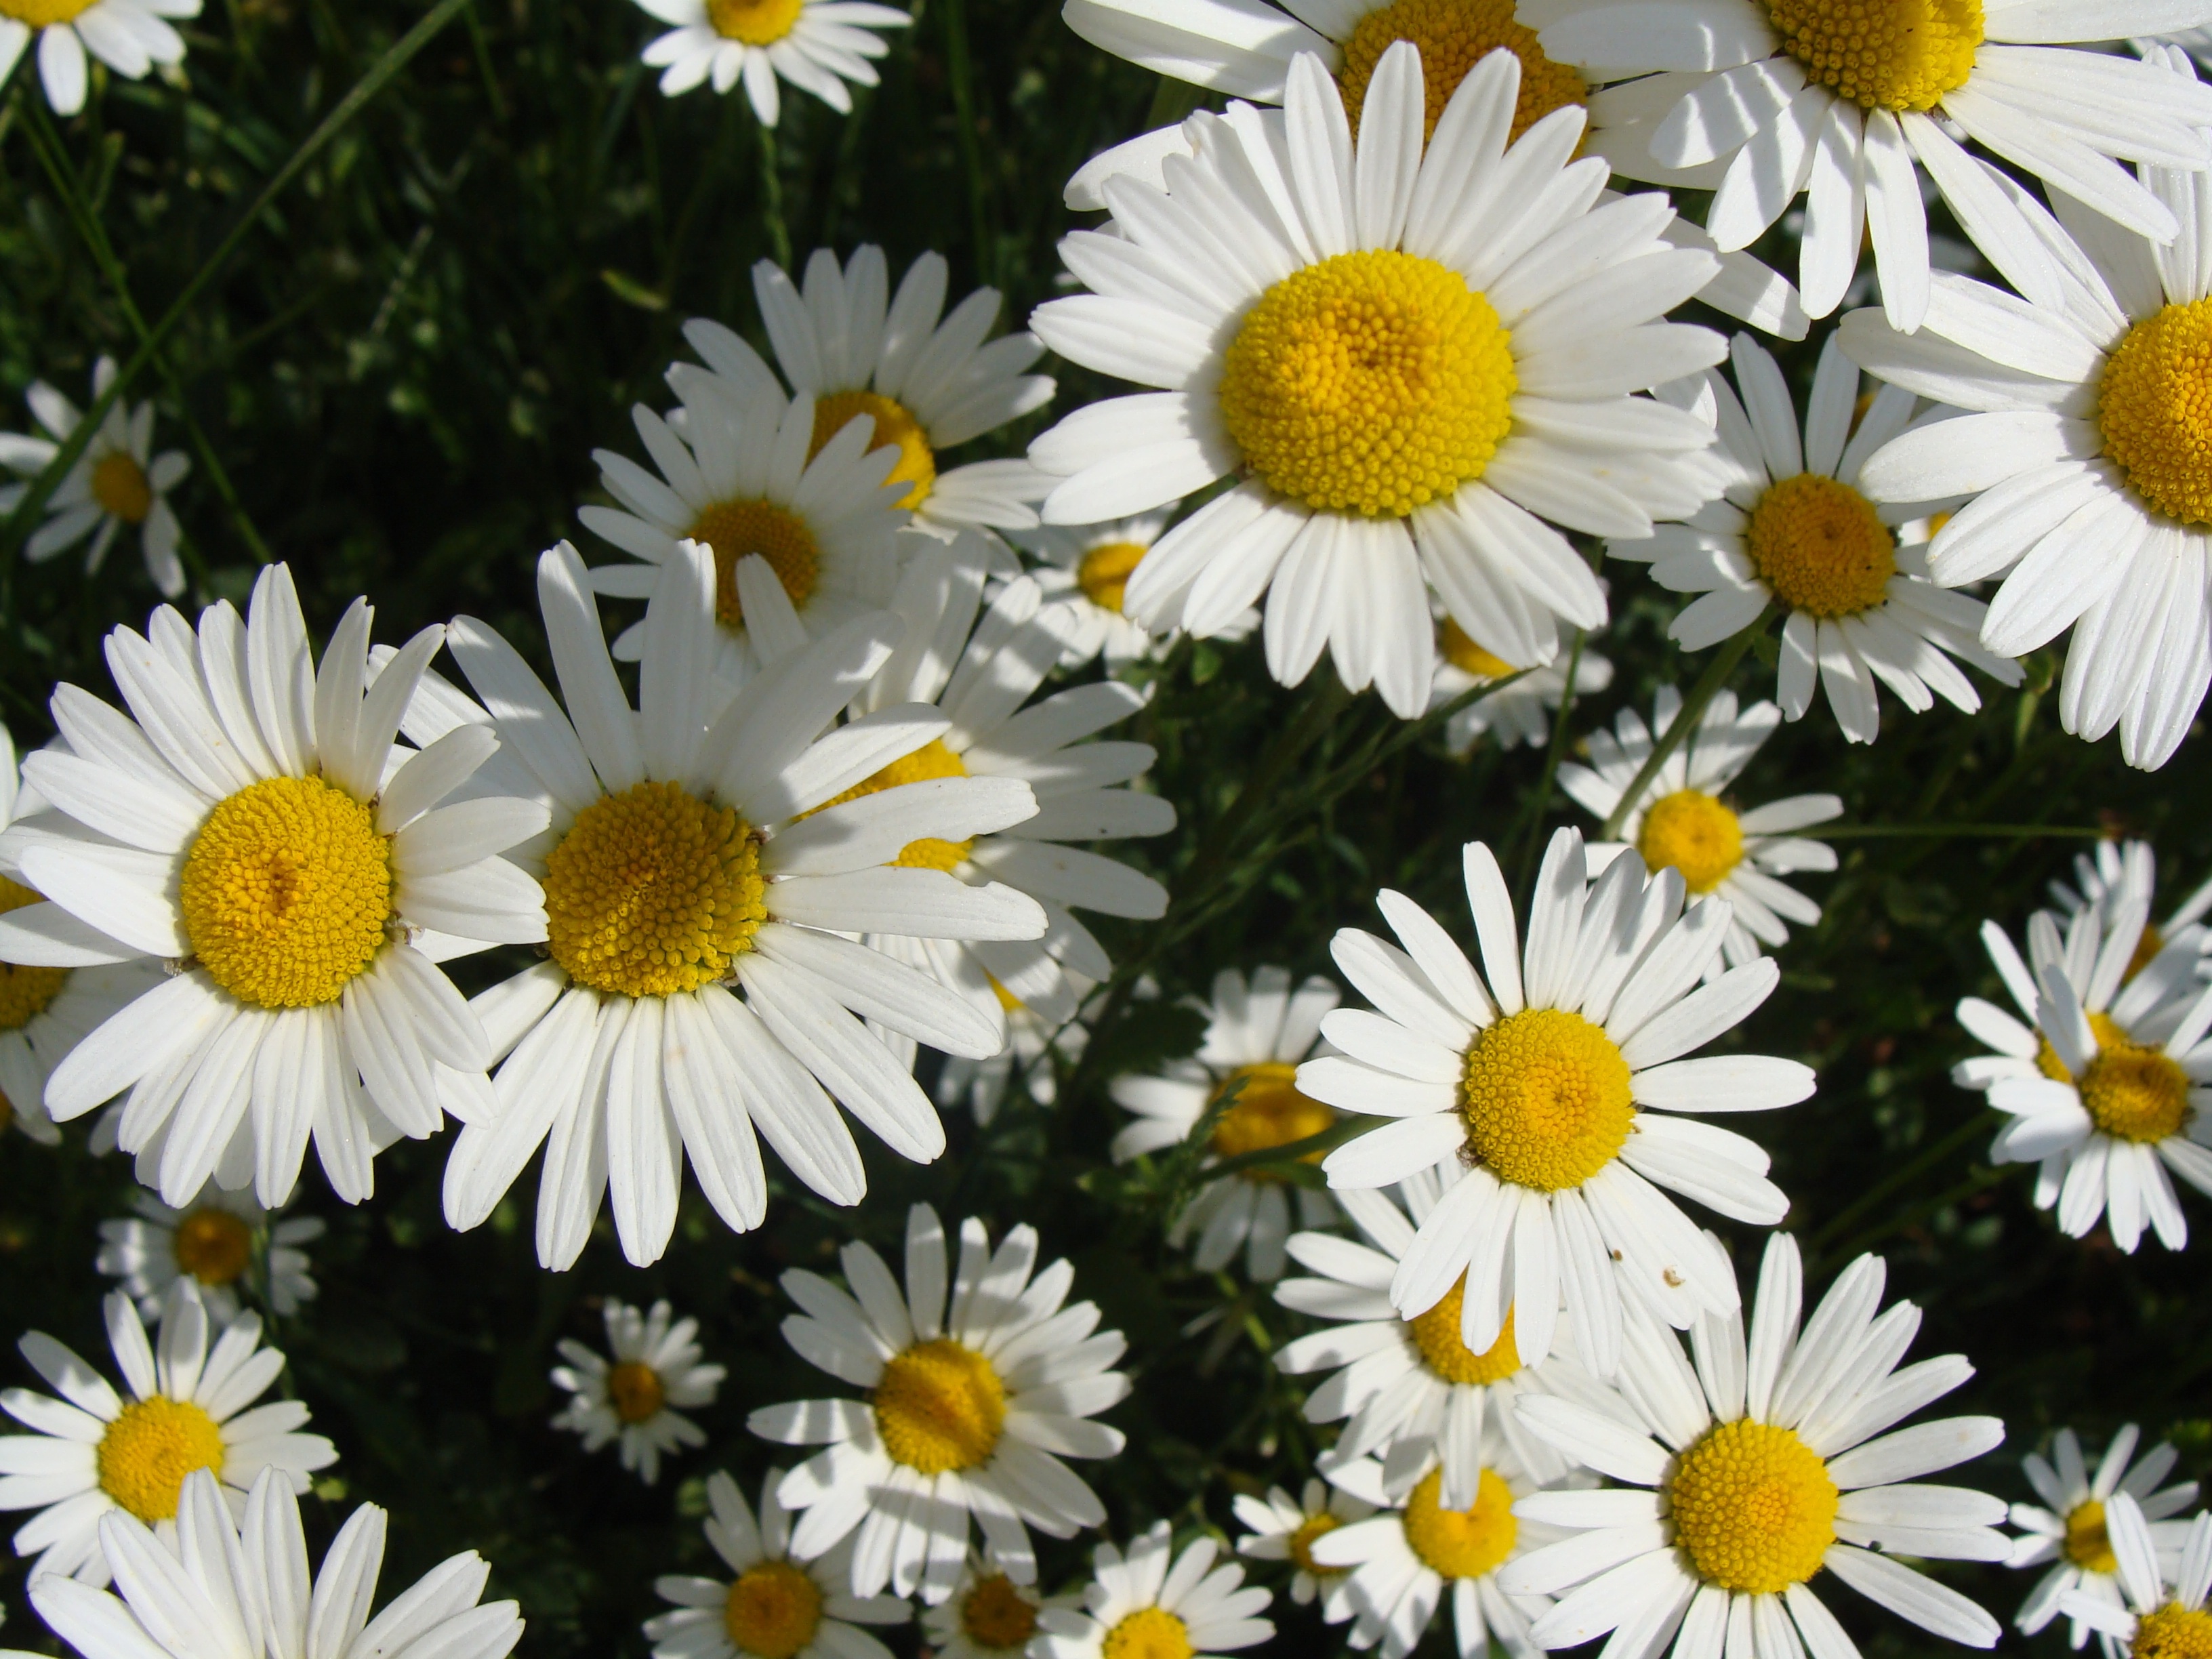
plant, white, flower, petal, summer, daisy, herb, fresh, blooming, yellow, flora, wildflower, flowers, petals, bright, blossoms, marguerite, flowering plant, daisy family, oxeye daisy, ox eye, annual plant, land plant, chamaemelum nobile, marguerite daisy, tanacetum parthenium, chrysanths